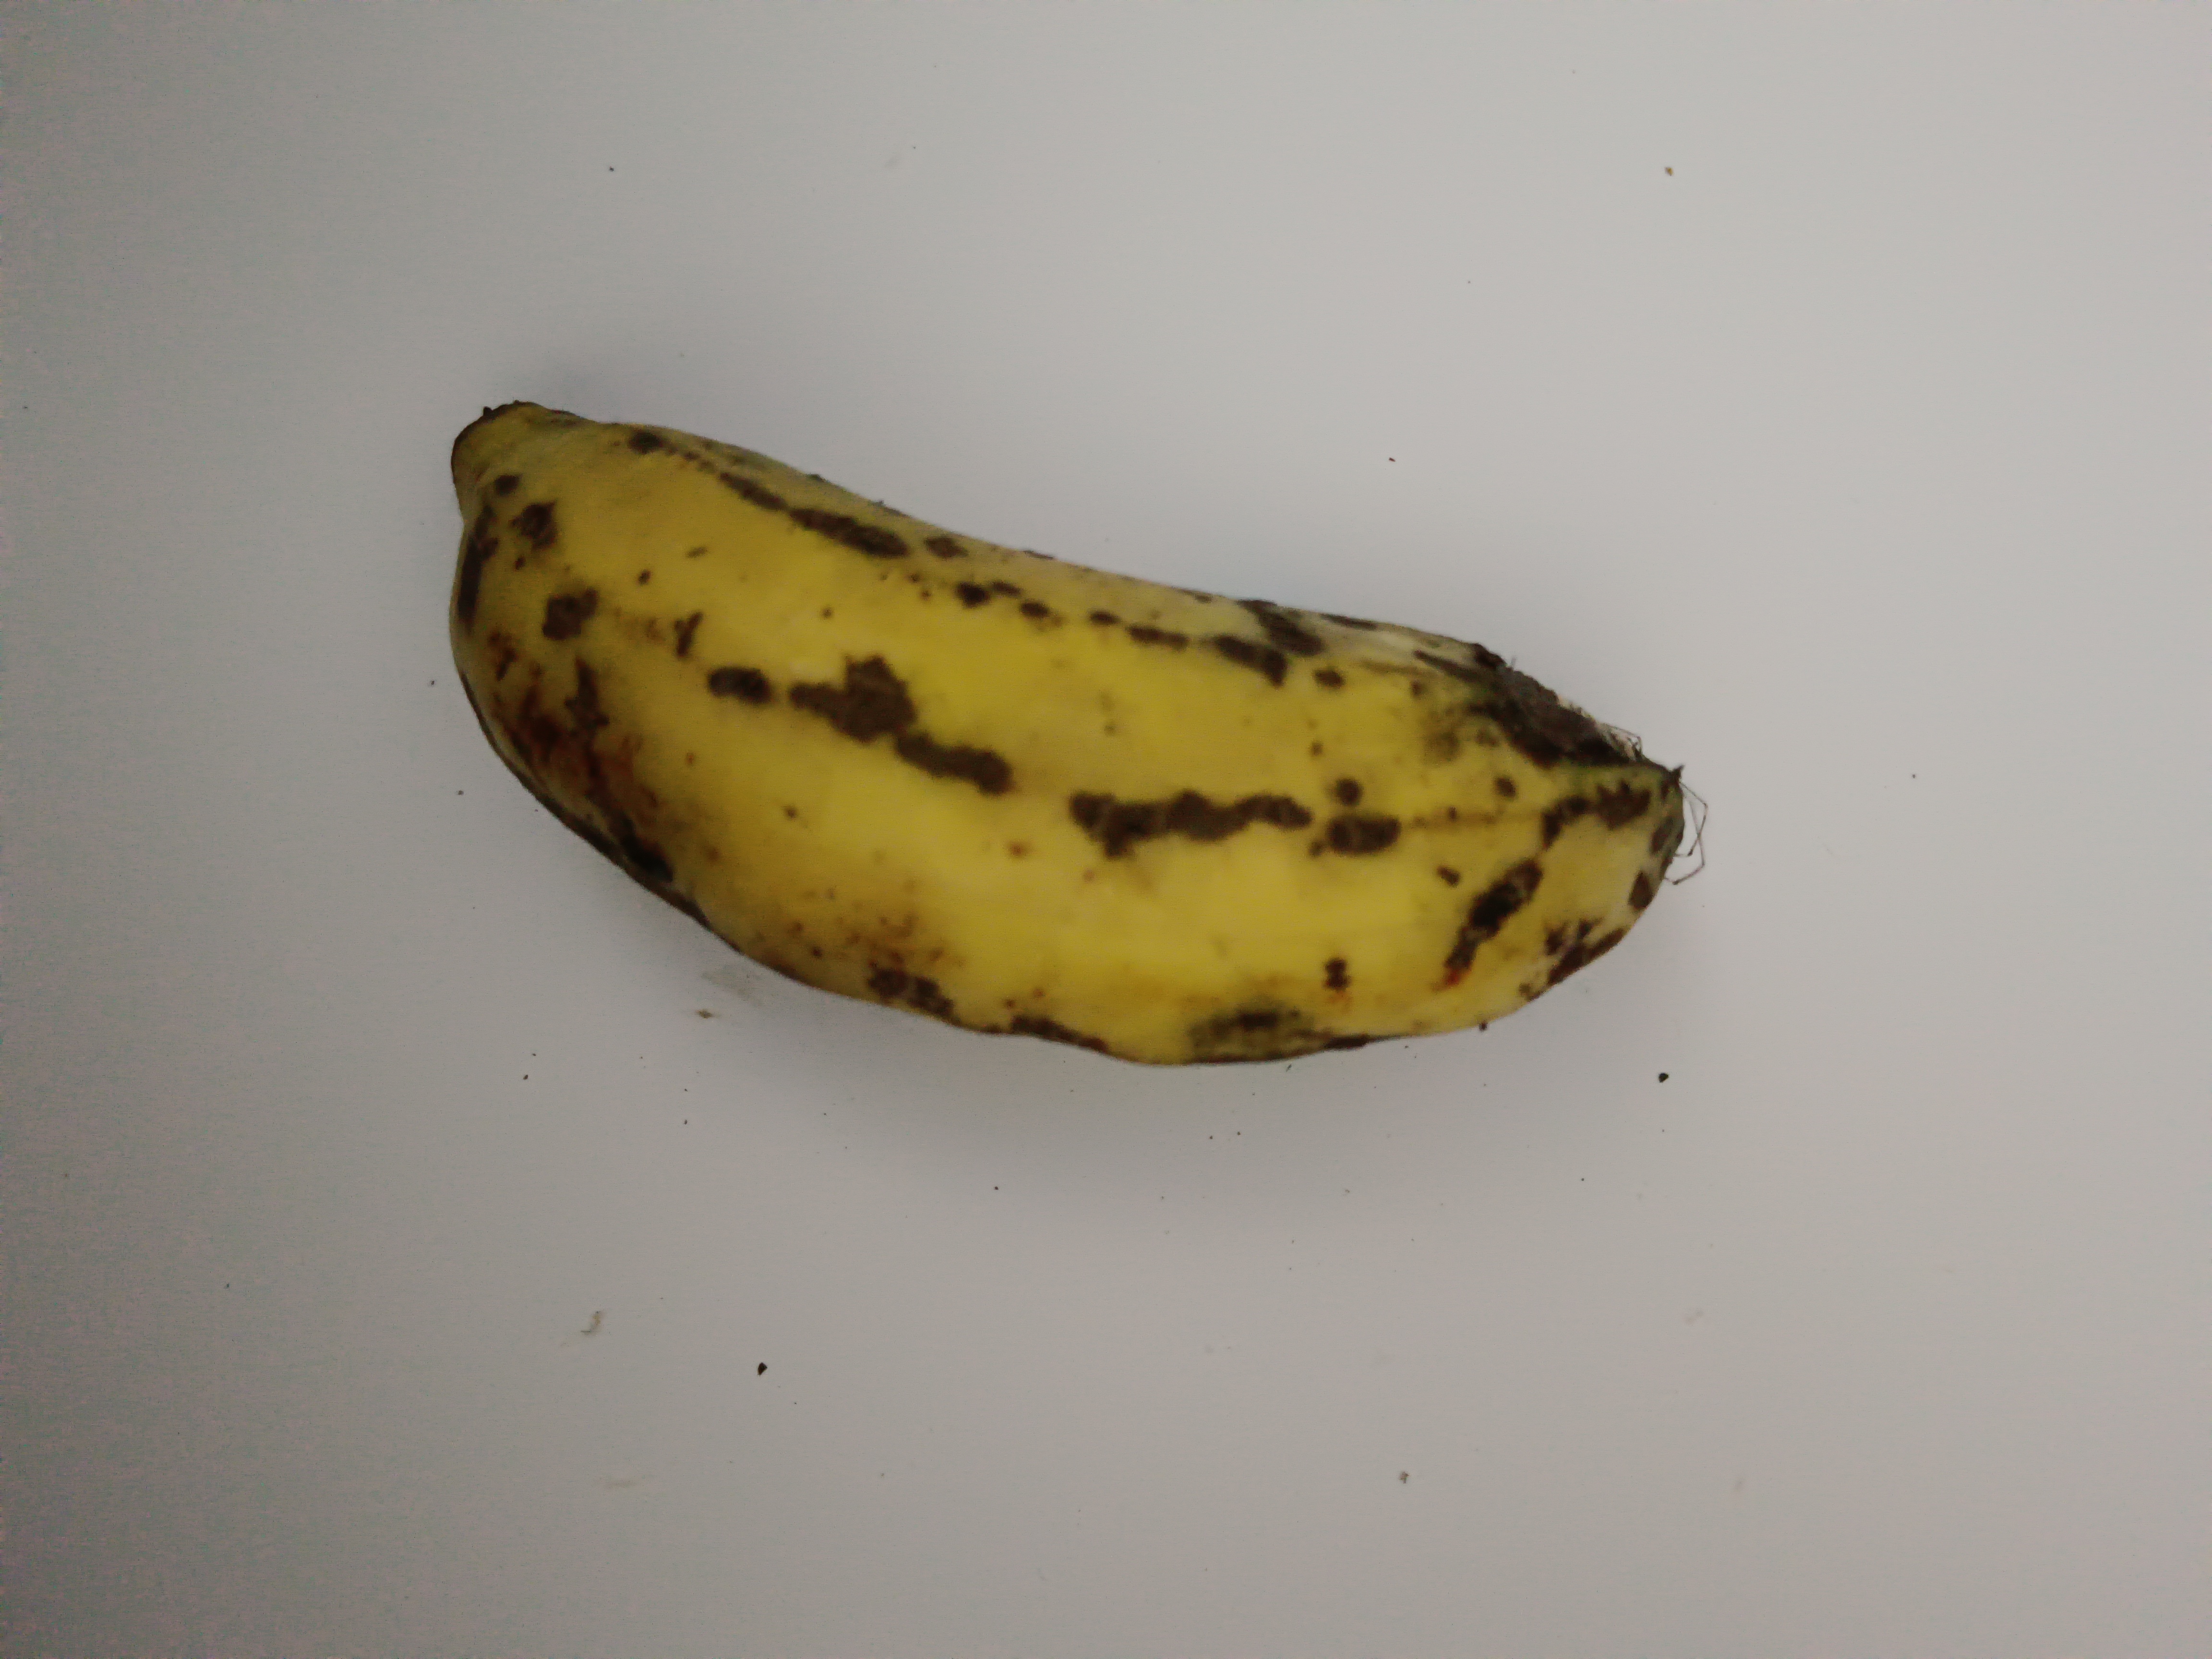
Banana variety: Shobri